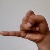
The image shows a hand gesture representing the letter 'J' in Indian Sign Language.